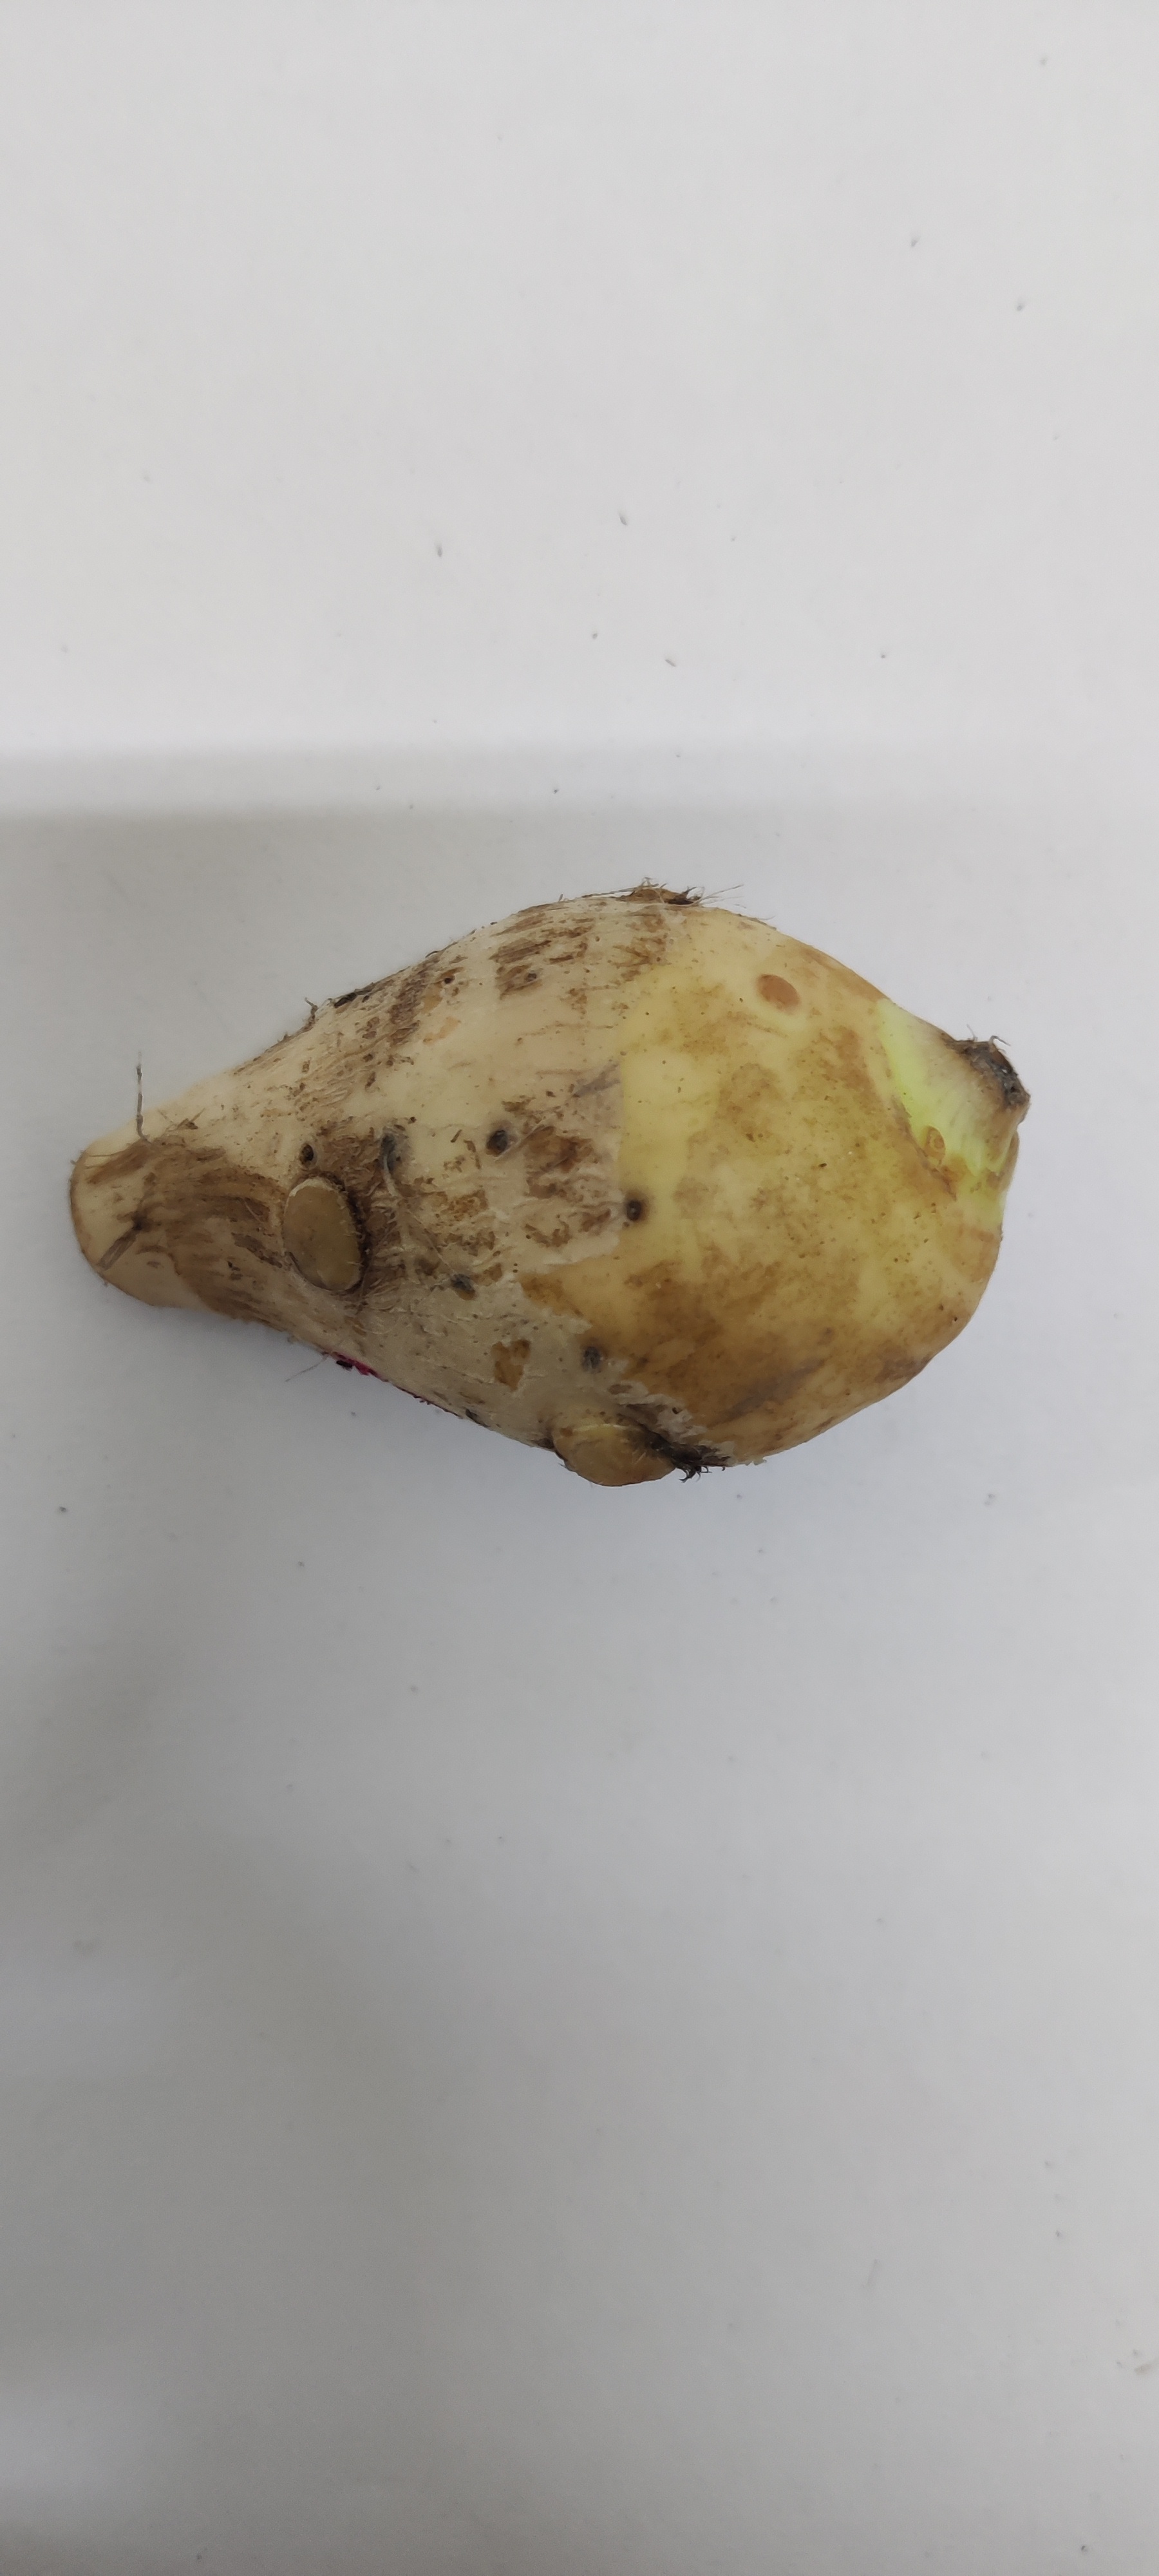
Crop: Taro root
Condition: Fresh